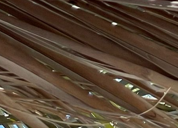
Label: Potassium Deficiency